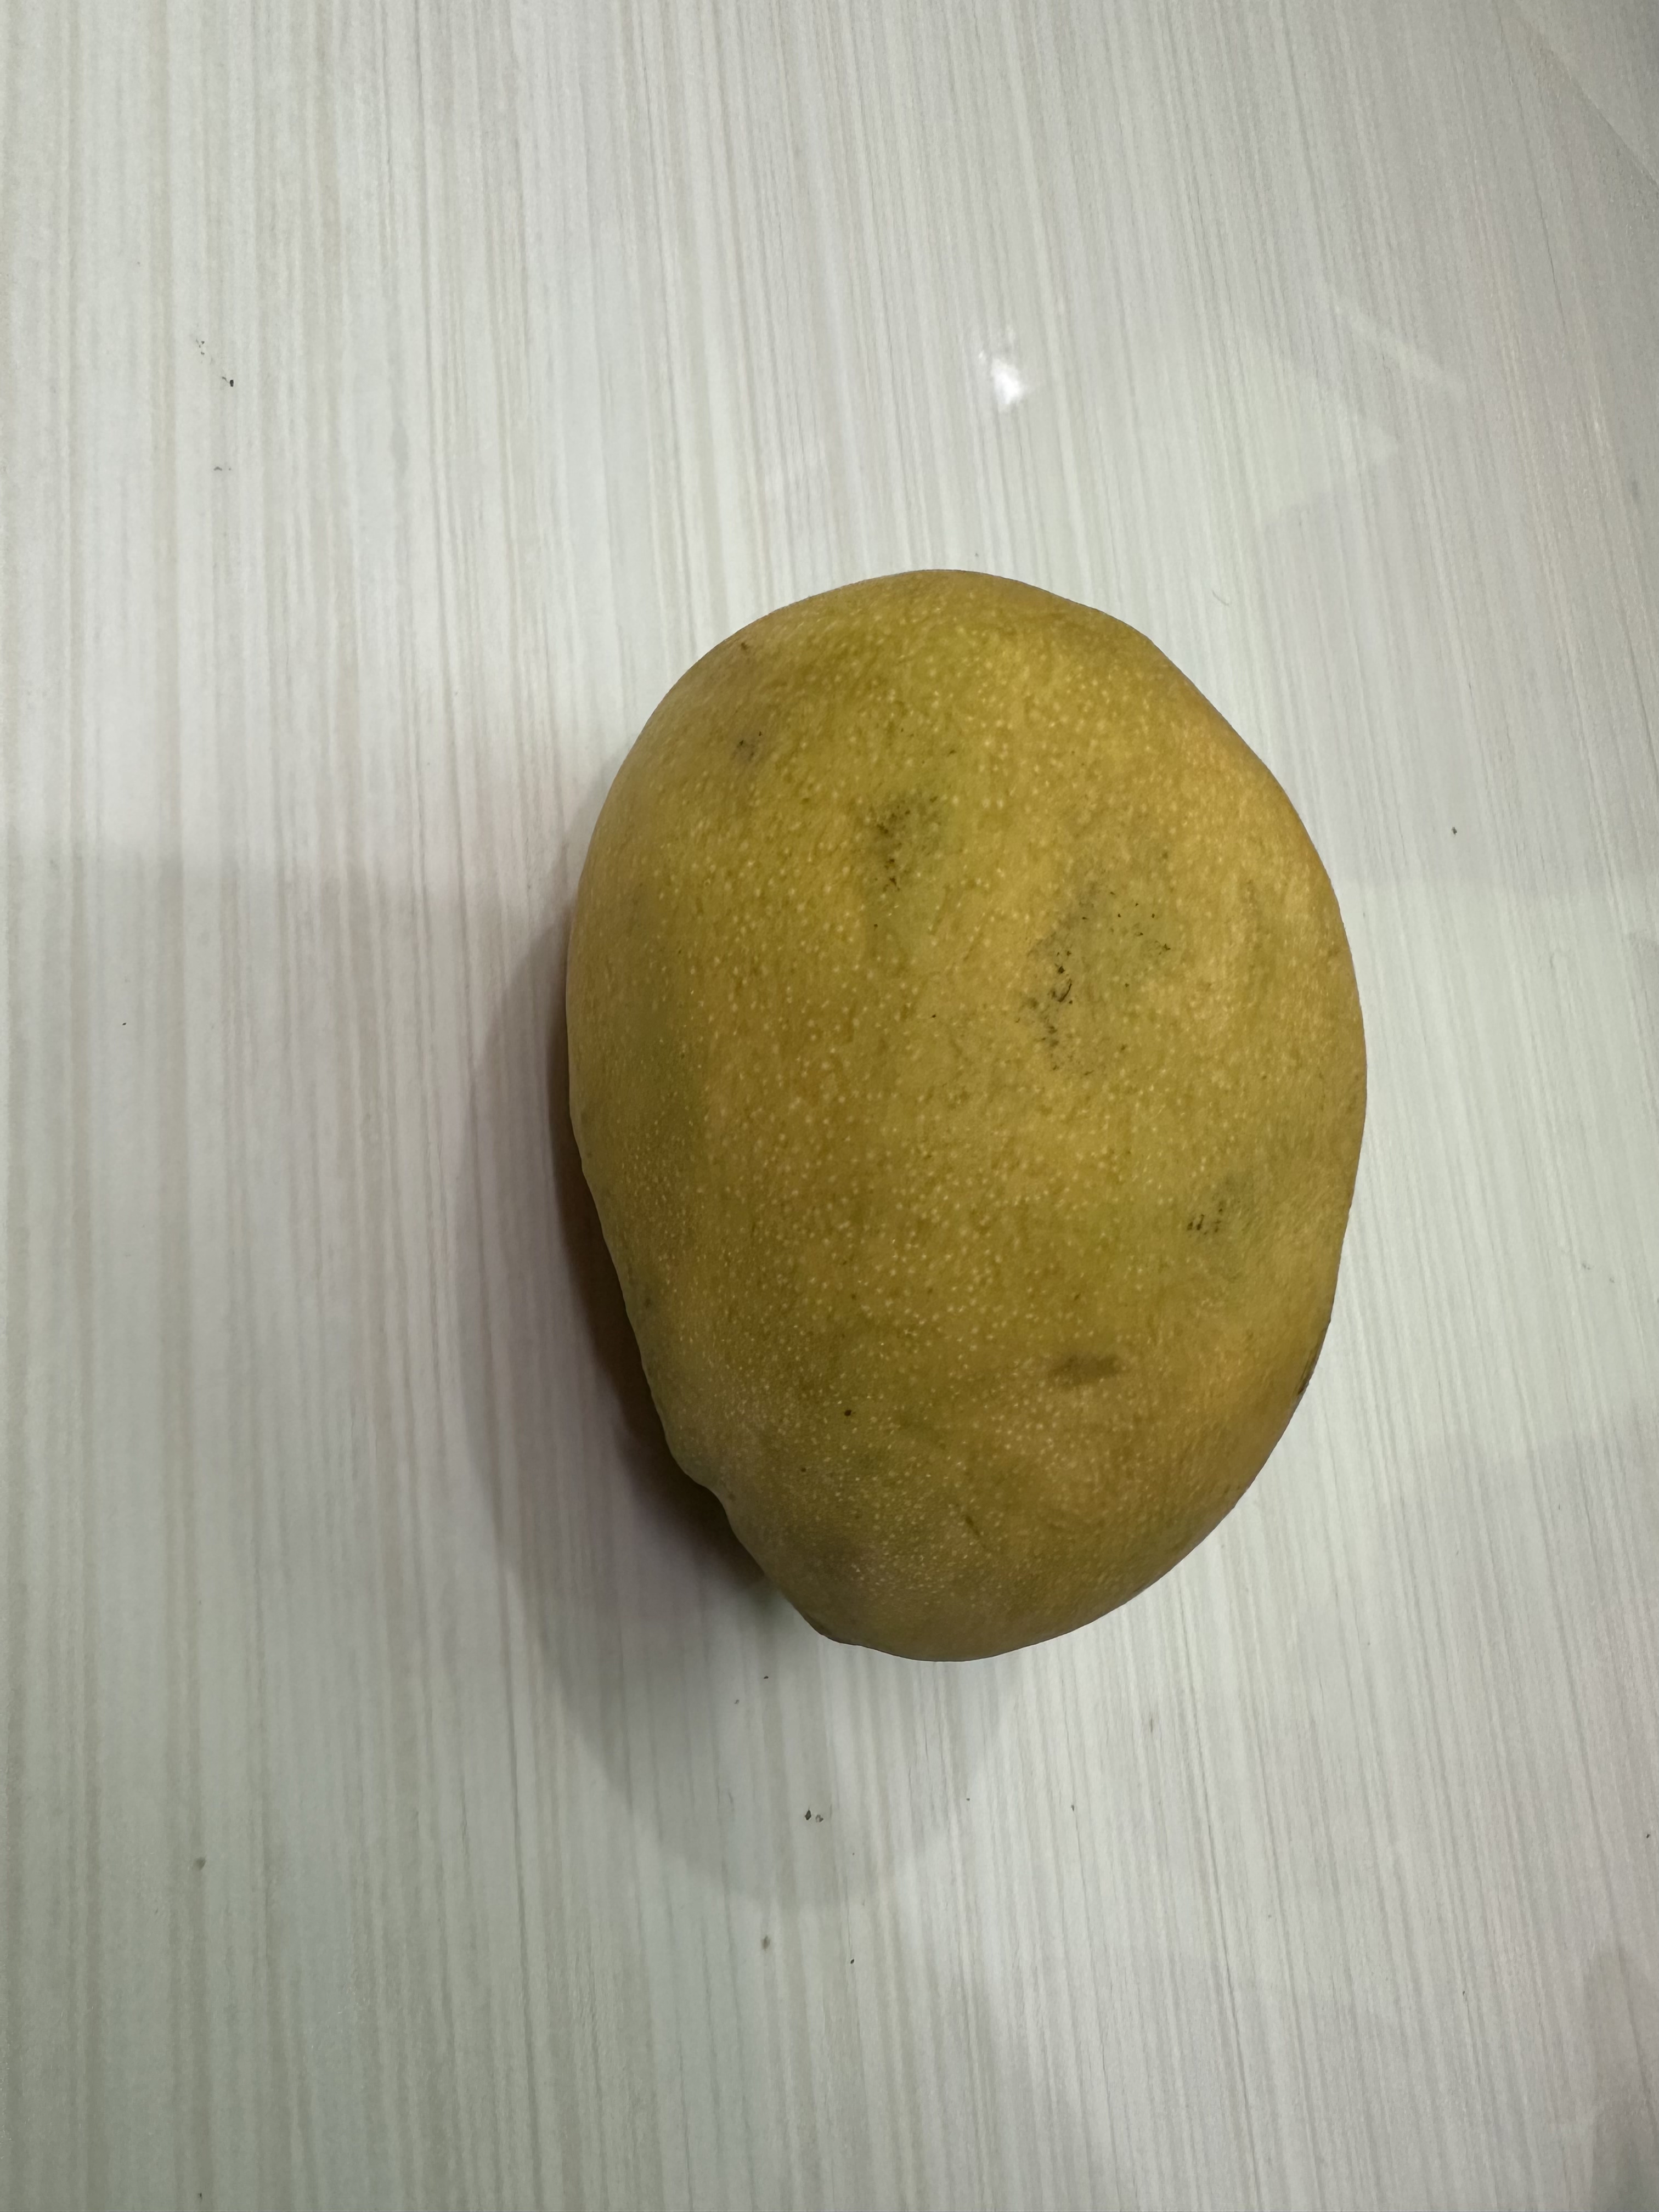
Mango variety: Bari-4